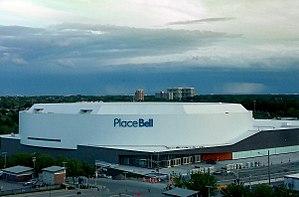
La Place Bell est une salle omnisports située au sein de la Cité de la culture et du sport à Laval, au Québec. Elle a ouvert ses portes en automne 2017. Sa capacité étant de 10 300 places assises, il s'agit du troisième plus grand aréna au Québec après le Centre Vidéotron de Québec et le Centre Bell de Montréal. L'aréna est surnommé le "Petit Centre Bell" en référence au nom du domicile du Canadien de Montréal et du lien étroit avec l'équipe montréalaise de la Ligue nationale de hockey.